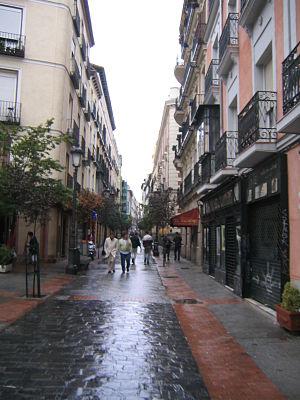
La rue des Jardins, ancienne rue Cantarranas, est une rue de Madrid, en Espagne.